Architecture of Kathmandu

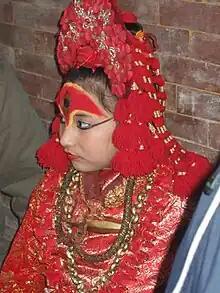
Kumari Devi living goddess of Nepal at Kathmandu 2007

Kumari Ghar is a palace in the center of the Kathmandu city, next to the Durbar square where a Royal Kumari selected from several Kumaris from several places resides. Kumari, or Kumari Devi, is the tradition of worshipping young pre-pubescent girls as manifestations of the divine female energy or devi in South Asian countries. In Nepal the selection process for her is very rigorous. Kumari is believed to be the bodily incarnation of the goddess Taleju (the Nepalese name for Durga) until she menstruates, after which it is believed that the goddess vacates her body. Serious illness or a major loss of blood from an injury are also causes for her to revert to common status. The current Royal Kumari, Matina Shakya, aged four, was installed in October 2008 by the Maoist government that replaced the monarchy.